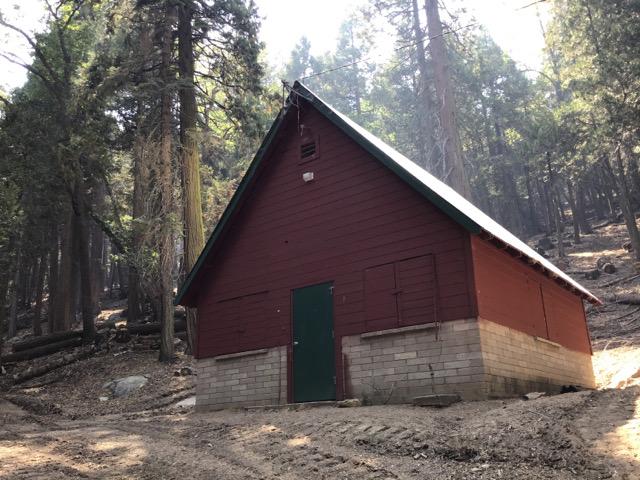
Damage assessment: no_damage